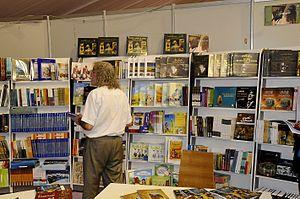
Le Salon international du livre d'Alger est une manifestation culturelle algérienne consacrée au livre et à l'écrit. Créé en 1996 par le ministère de la Culture, il est organisé chaque année au niveau du palais des expositions Pins maritimes à Alger.